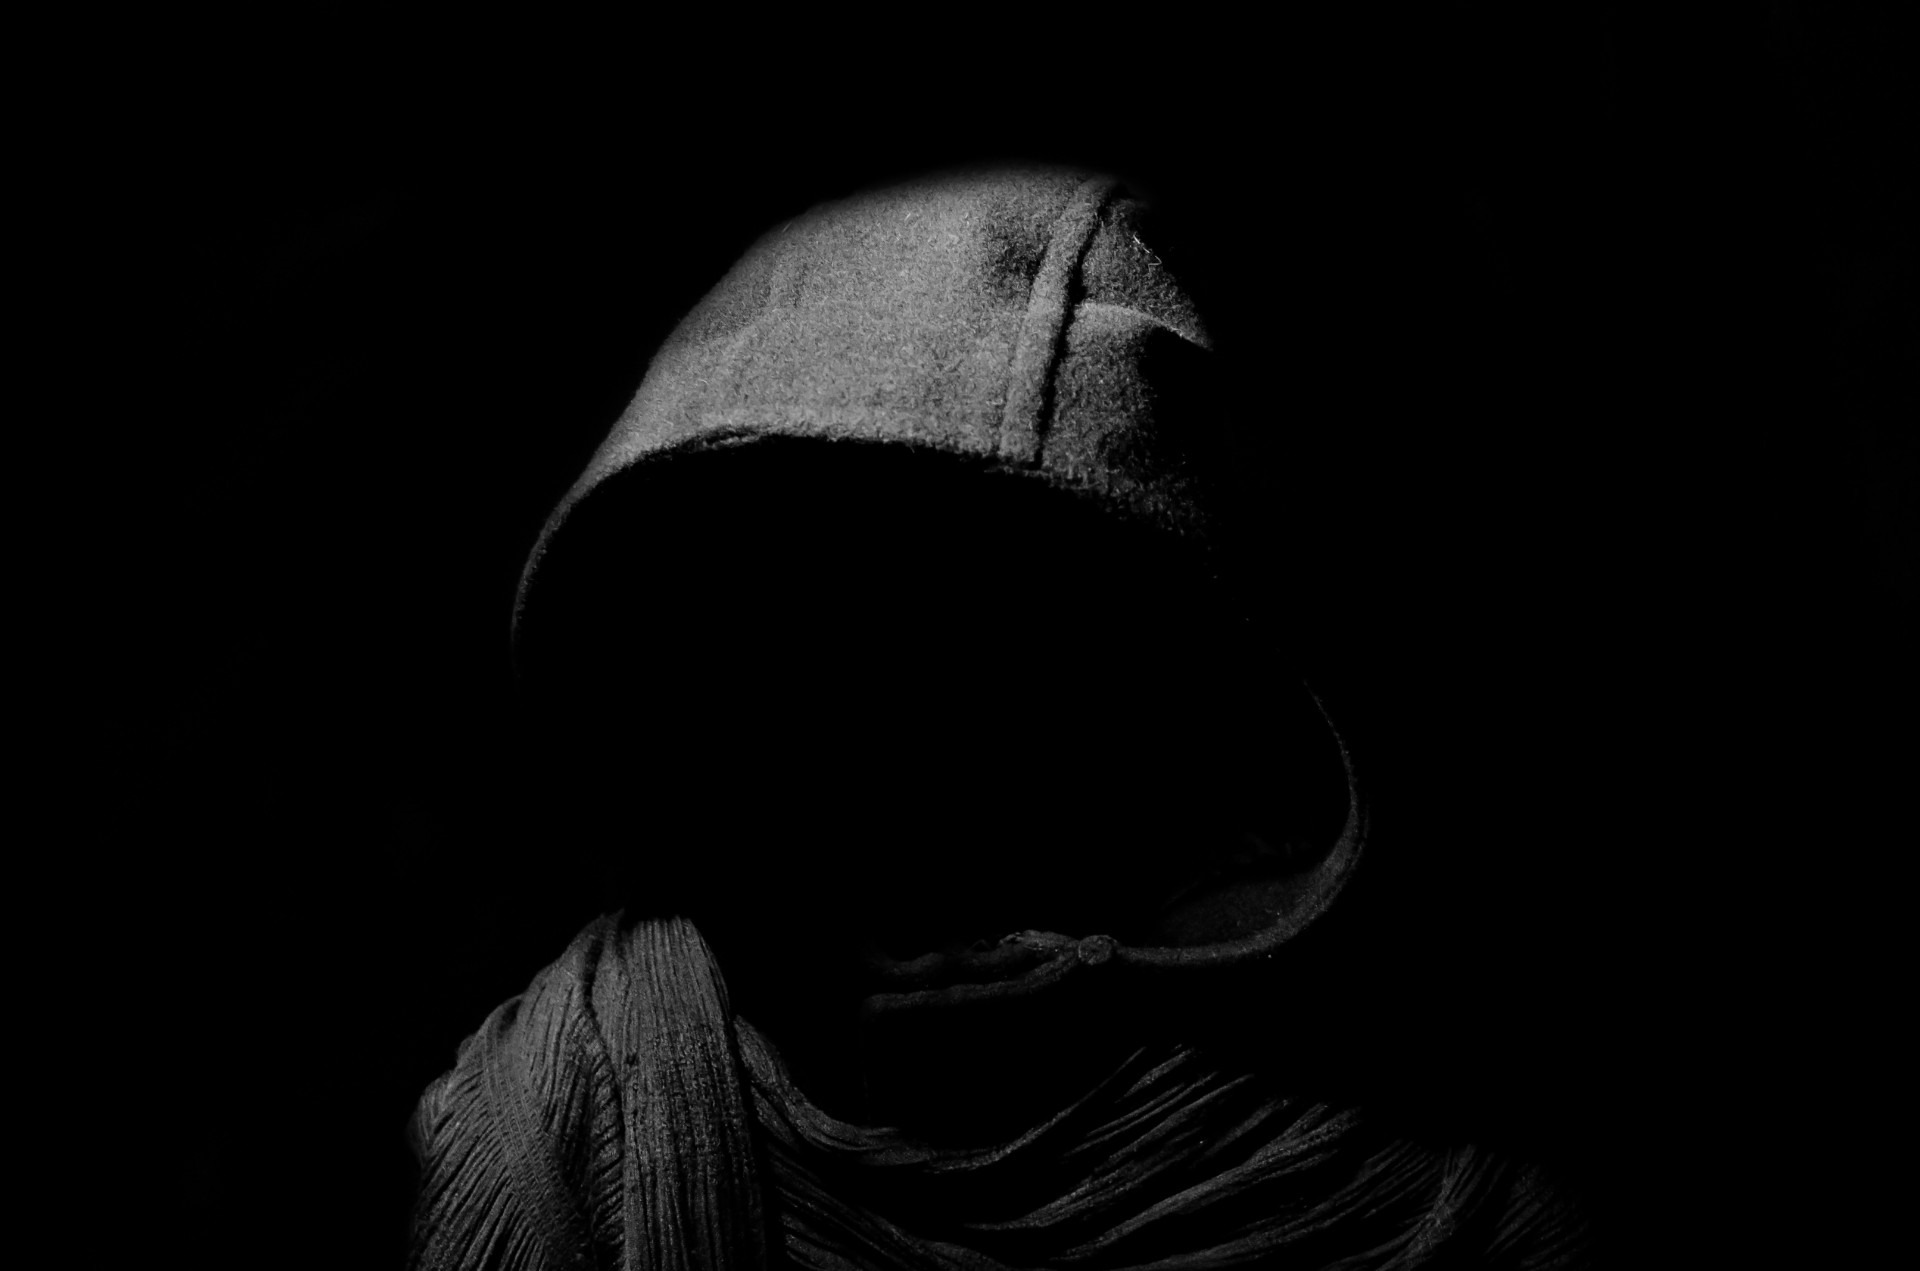
man, silhouette, abstract, black and white, mist, white, night, photography, old, dark, sign, halloween, shadow, ancient, human, darkness, black, monochrome, dead, death, hoodie, hood, grave, head, rip, died, saint, ghost, concept, fantasy, horror, spook, demon, clothes, emotion, hooded, evil, angelic, fright, voodoo, monochrome photography, film noir, horrid